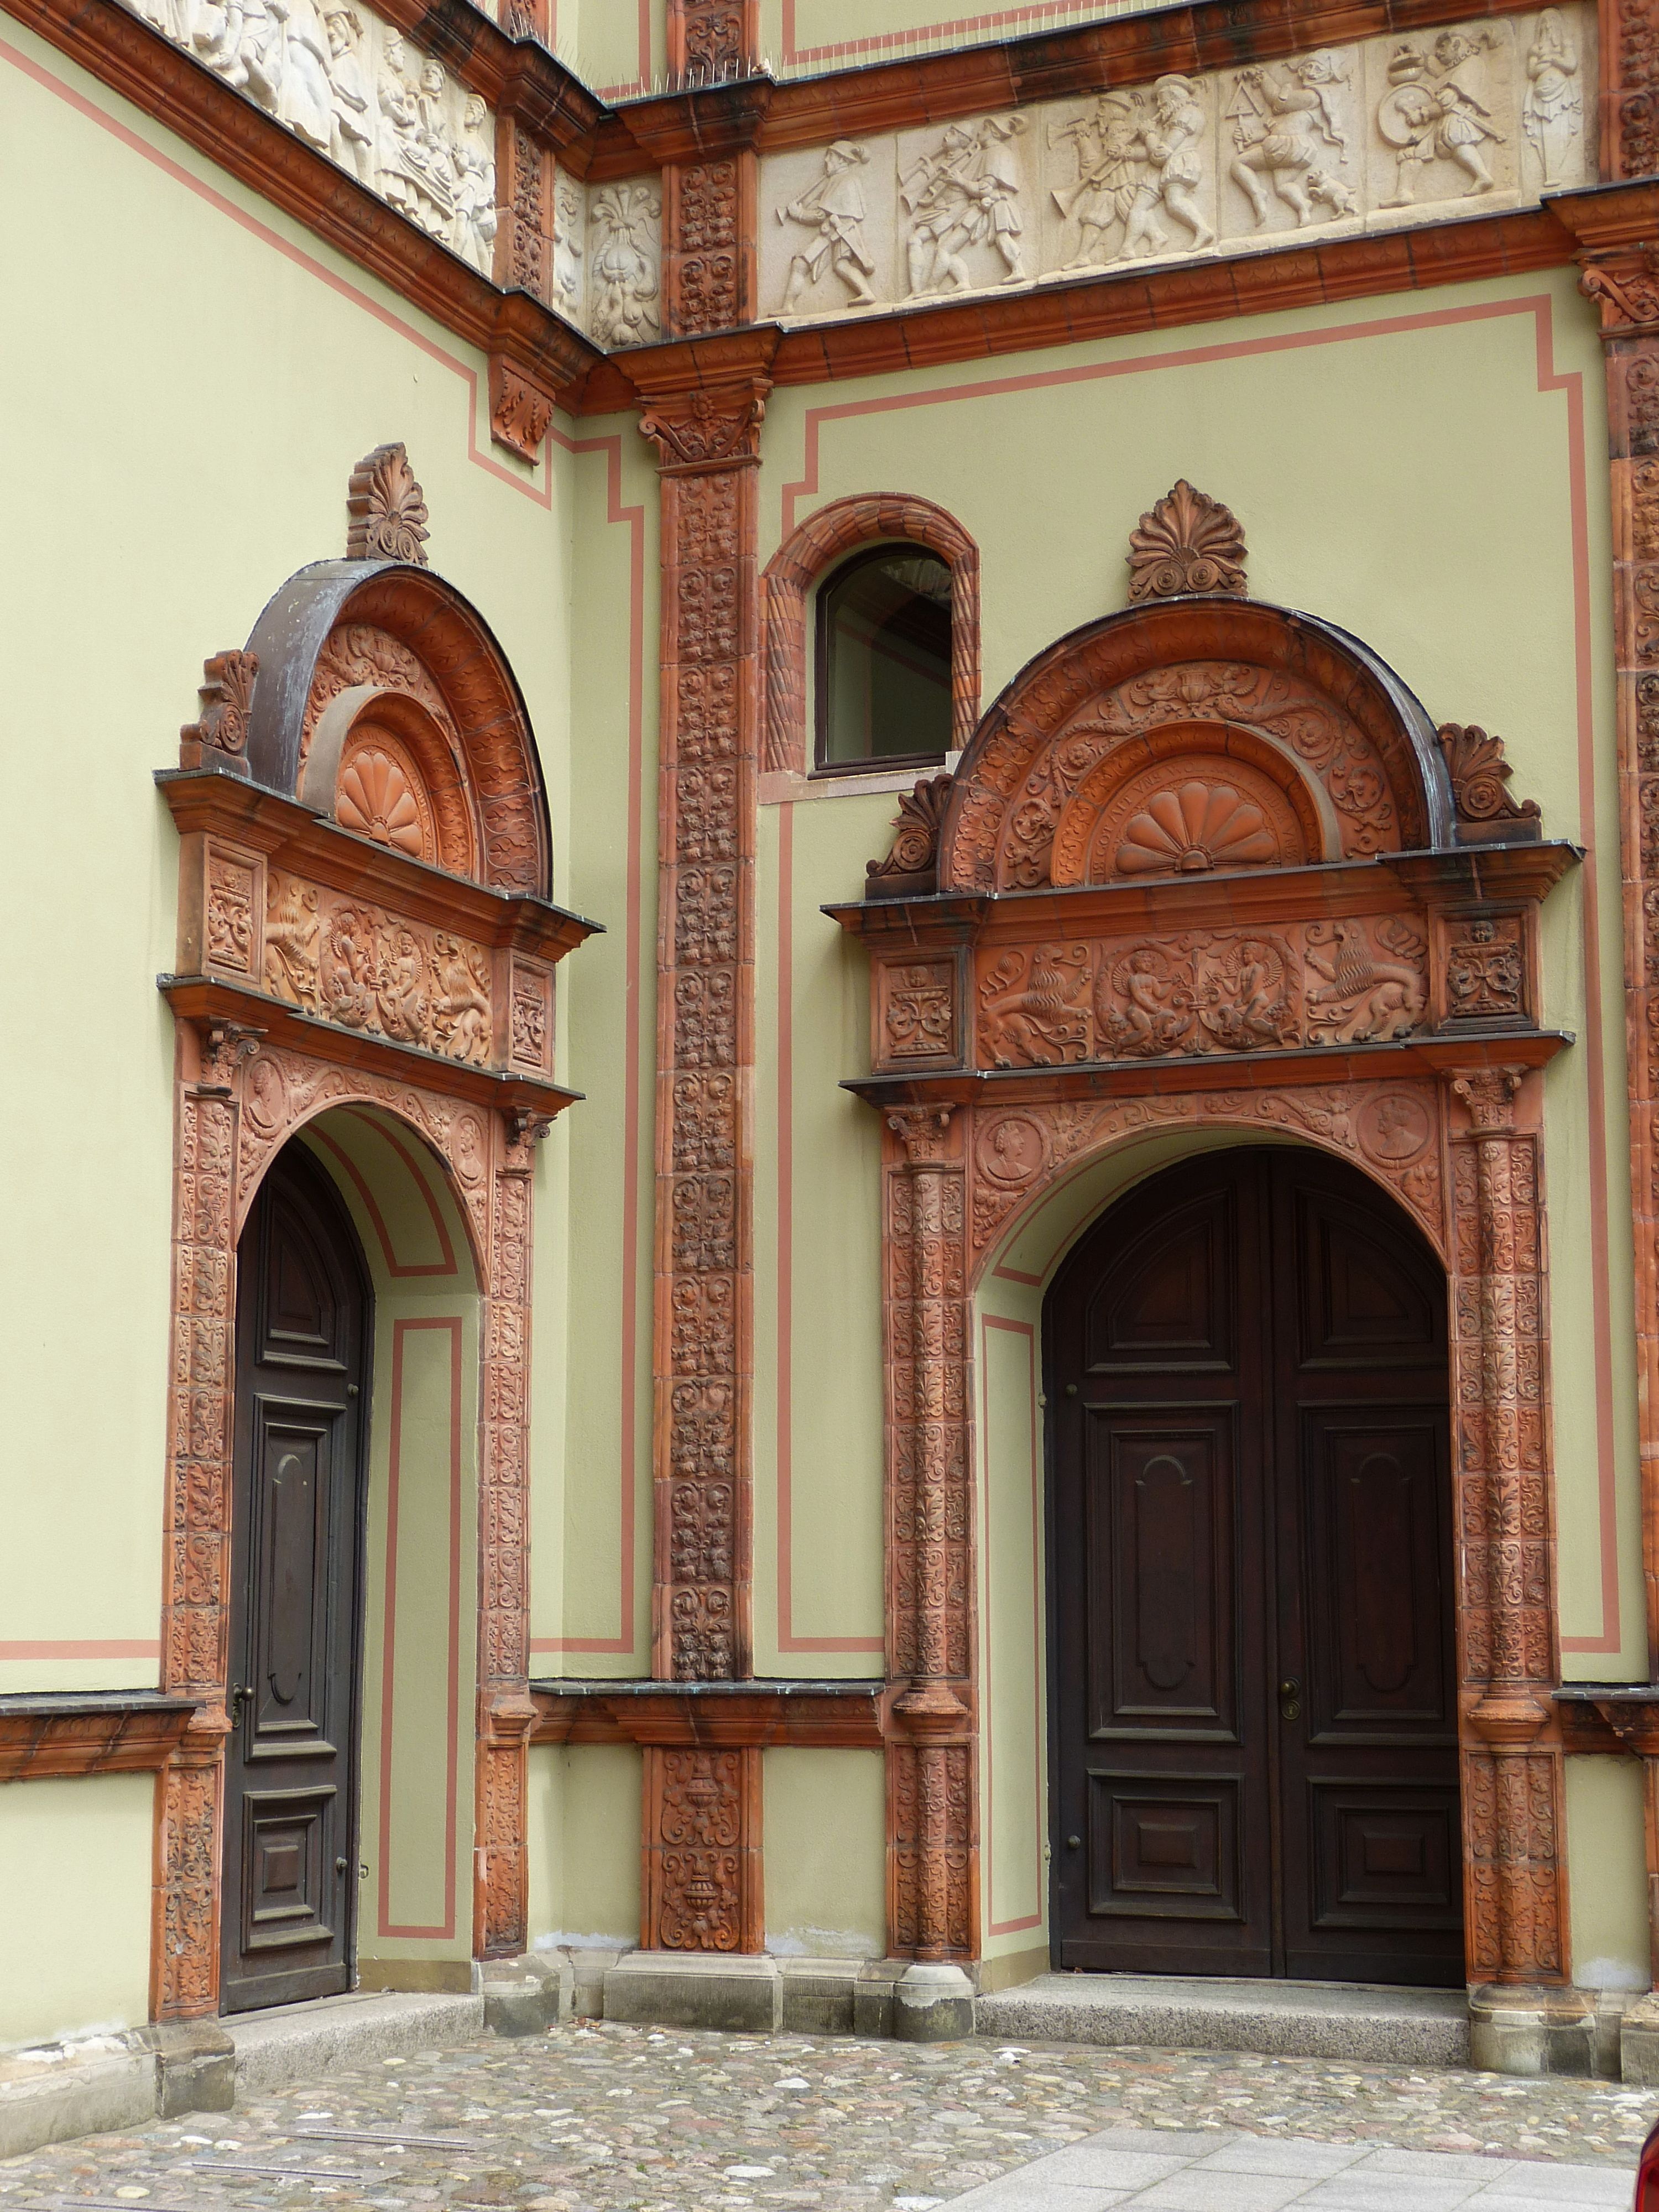
architecture, wood, window, building, palace, old, arch, castle, facade, church, chapel, gate, door, goal, place of worship, monastery, doors, synagogue, history, relief, house entrance, mecklenburg, portal, wismar, old gate, ancient history